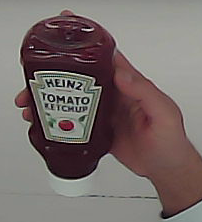
Product: heinz_ketchup